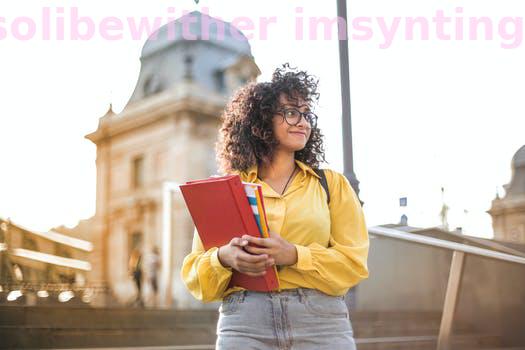
Label: Watermark